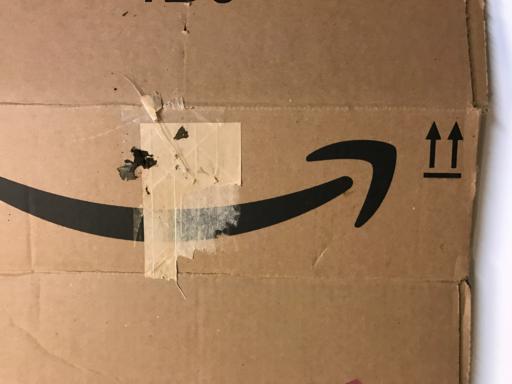
Waste category: cardboard